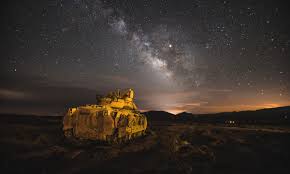
Label: BMP-T15